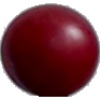
Label: Cherry Wax Red 1